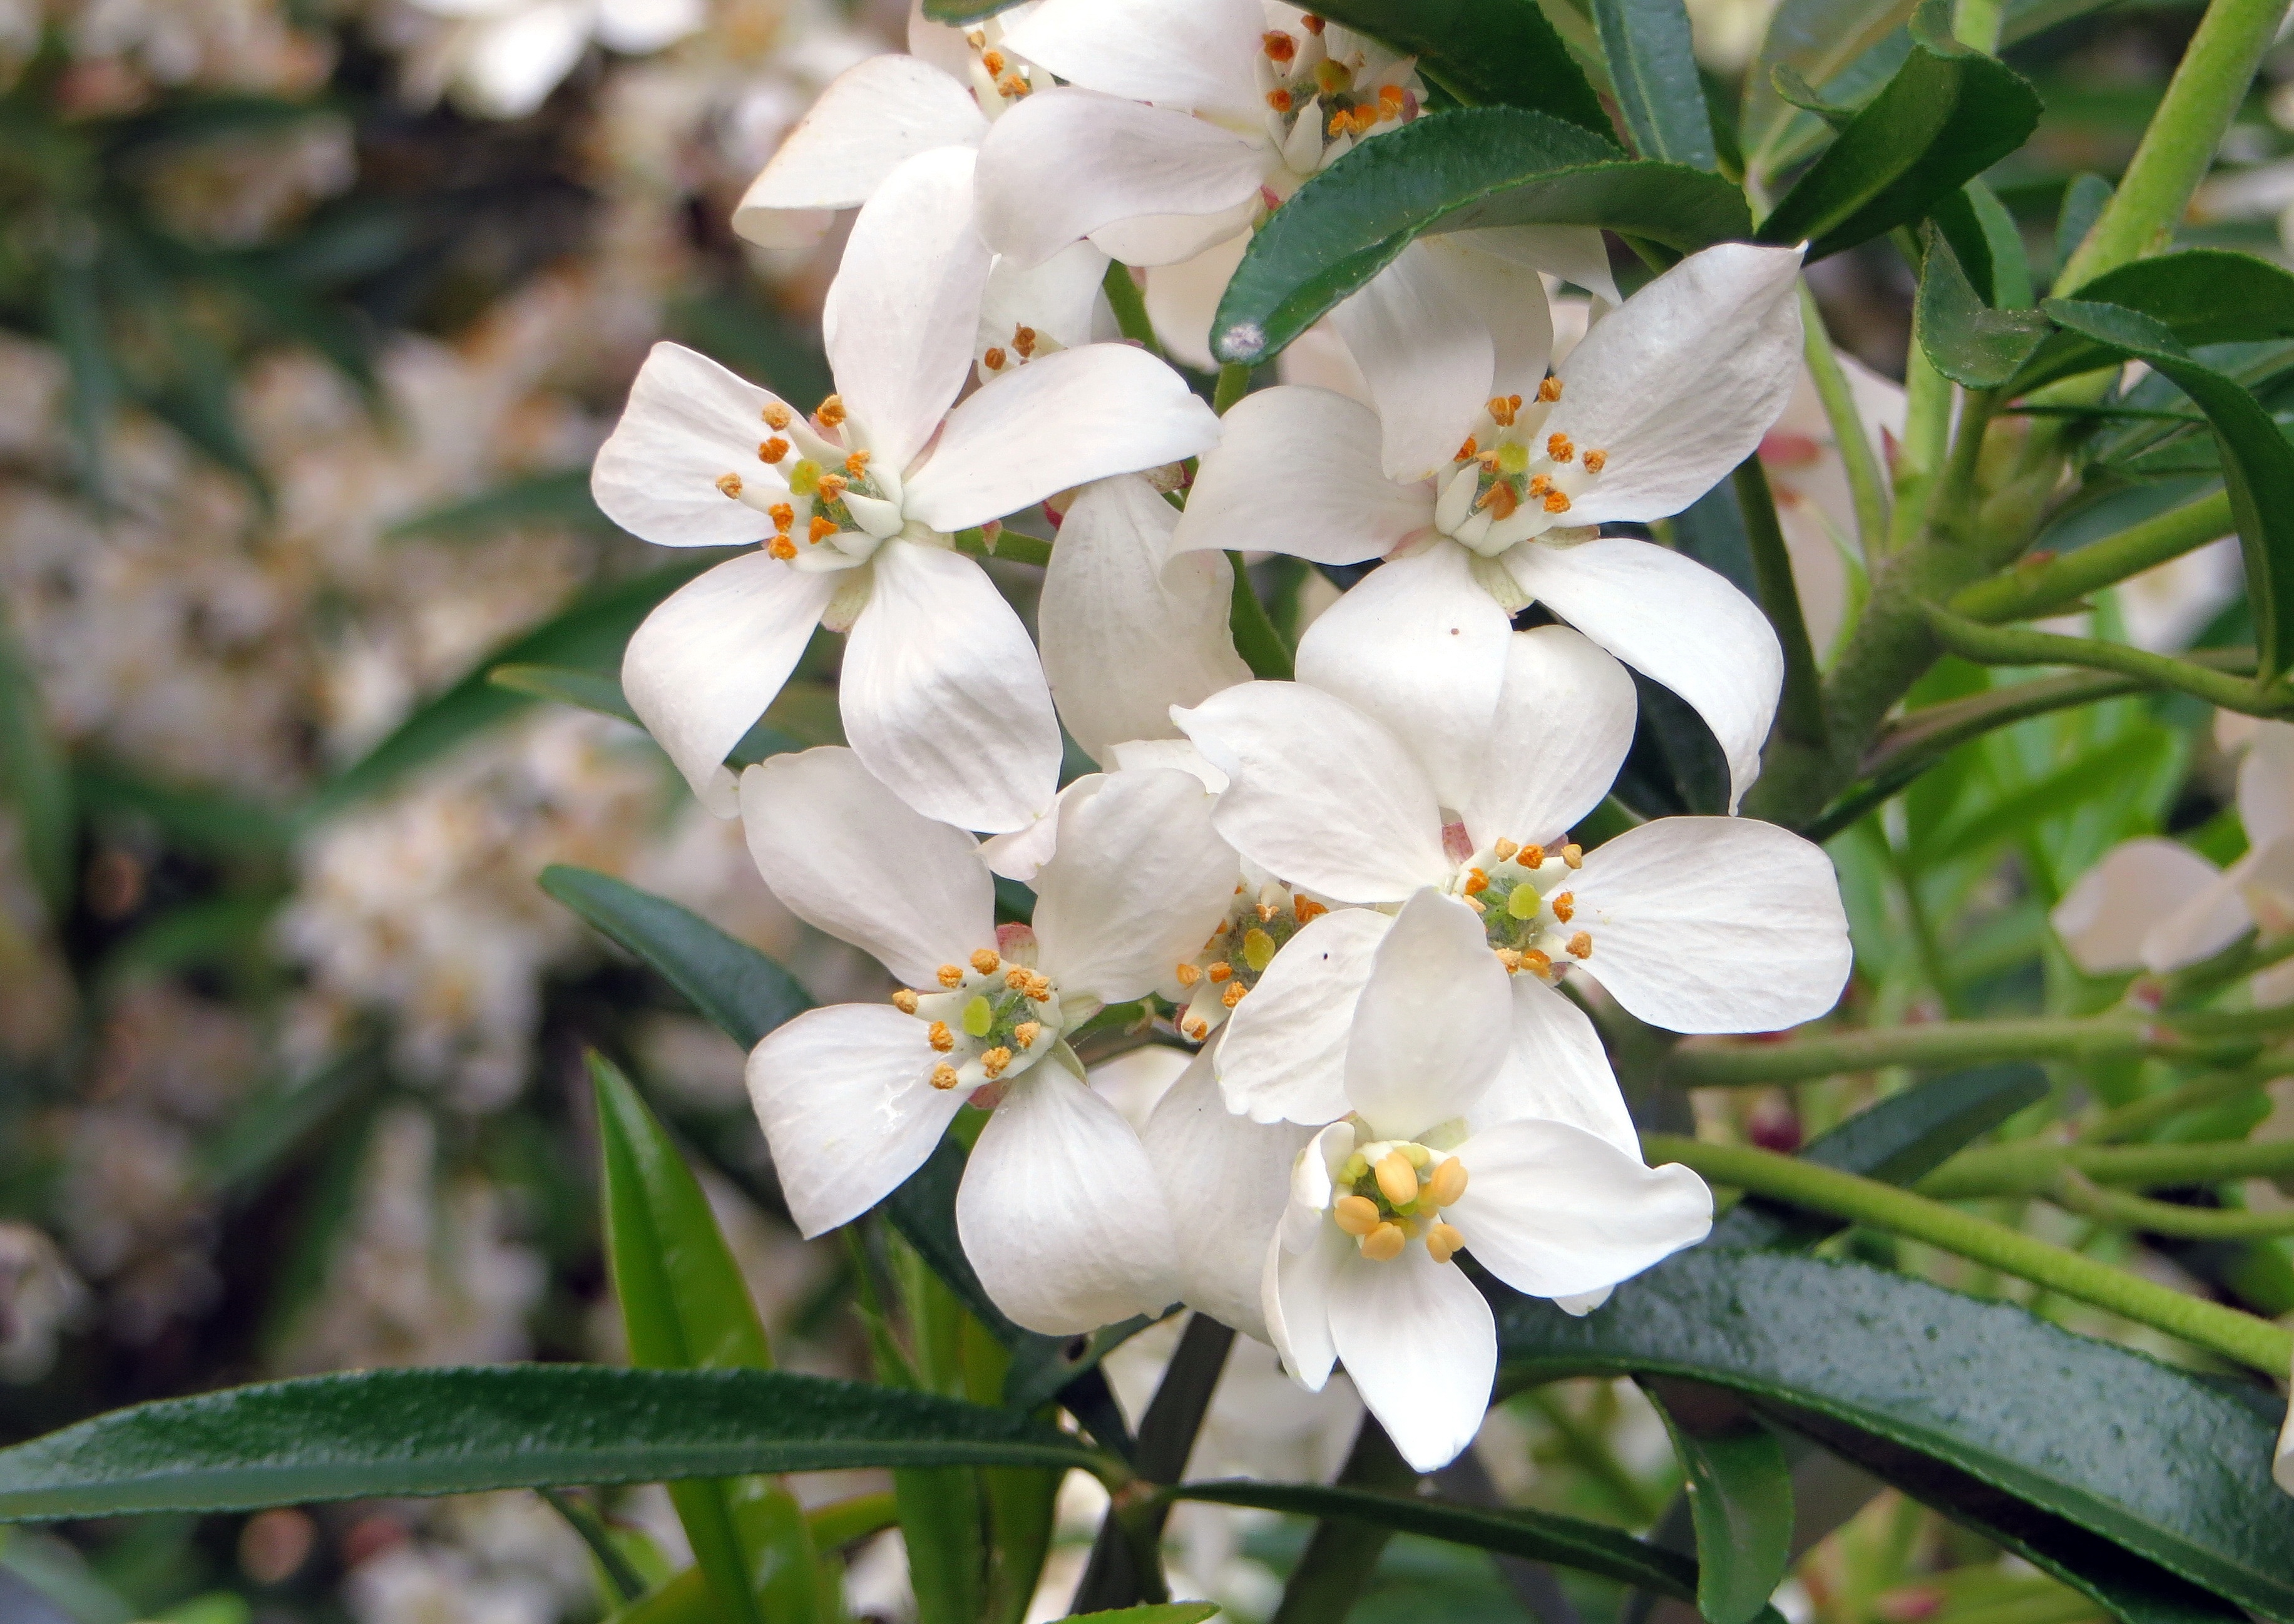
branch, blossom, plant, flower, food, produce, botany, flora, wildflower, smell, white flowers, jasmine, flowering plant, choisya ternata, orange mexico, land plant